Philatelic cover

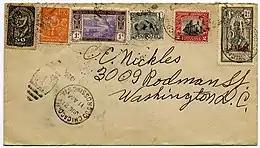
A 1925 philatelic cover, produced by adding common foreign stamps to a usage of a United States 2-cent of the "Norse-American issue". The postal clerk should have rejected this cover, but instead the foreign stamps received US postmarks. From left to right, the stamps are from Austria, Germany, Ivory Coast, French Guiana, United States, and French India.

A philatelic cover is an envelope prepared with a stamp(s) and address and sent through the mail delivery system for the purpose of creating a collectible item. Stamp collectors began to send mail to each other and to themselves early on, and philatelic mail is known from the late 19th century onward. While some collectors specialize in philatelic covers, especially first day covers and cacheted covers, others regard them as contrived objects that are not reflective of real-world usage, and often will pay a higher price for a cover that represents genuine commercial use. However, mail sent by stamp collectors is no less a genuine article of postage than is mail sent with no concern of seeing the mailed item again. Philatelic covers include mail from first airmail flight and first day of stamp issues ceremonies. Over the years there have been numerous Expositions where special postmarks are made and where a post office is set up where mail can be sent from on the given date of the Expo'. Like any other genuine item of mail these covers include postage stamps and postmarks of the time period and were processed and delivered by an official postal system. Often a philatelic cover will have more historical significance than randomly mailed covers as philatelic covers are also often mailed from the location on the date of an important or noteworthy event, like an inauguration or a space launch.